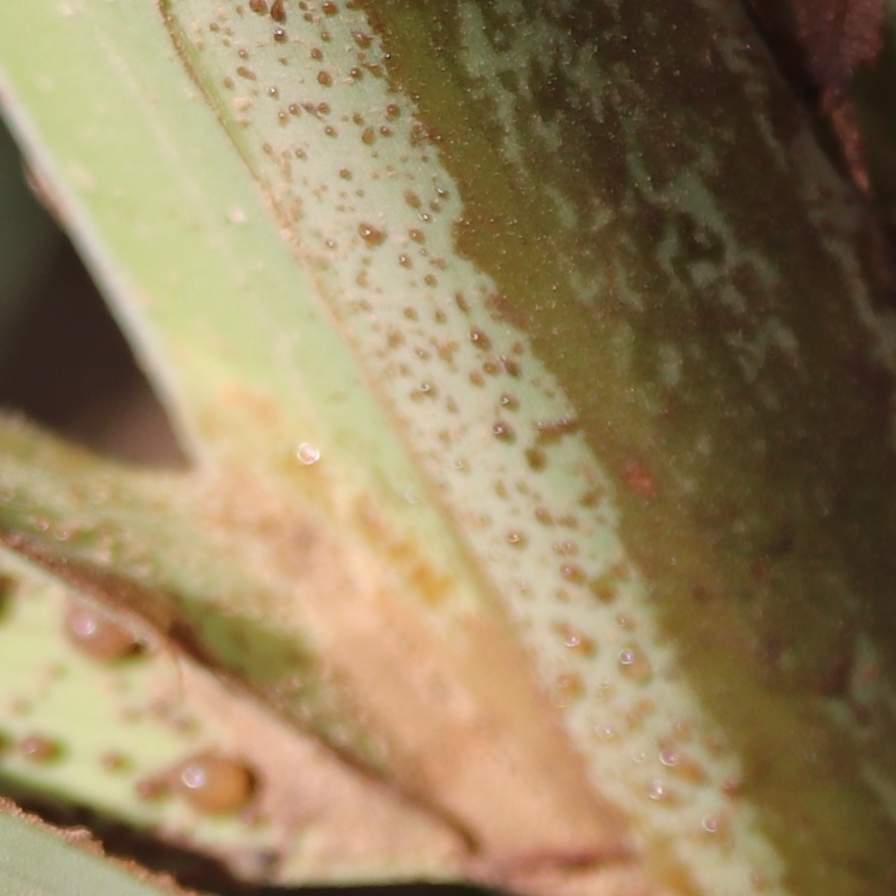
Label: Honey